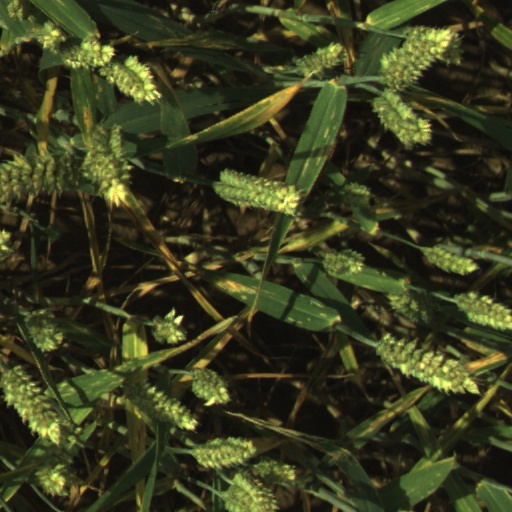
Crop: wheat